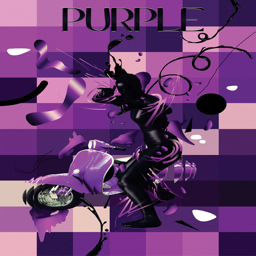
create a bold purple photo - illustration in industry